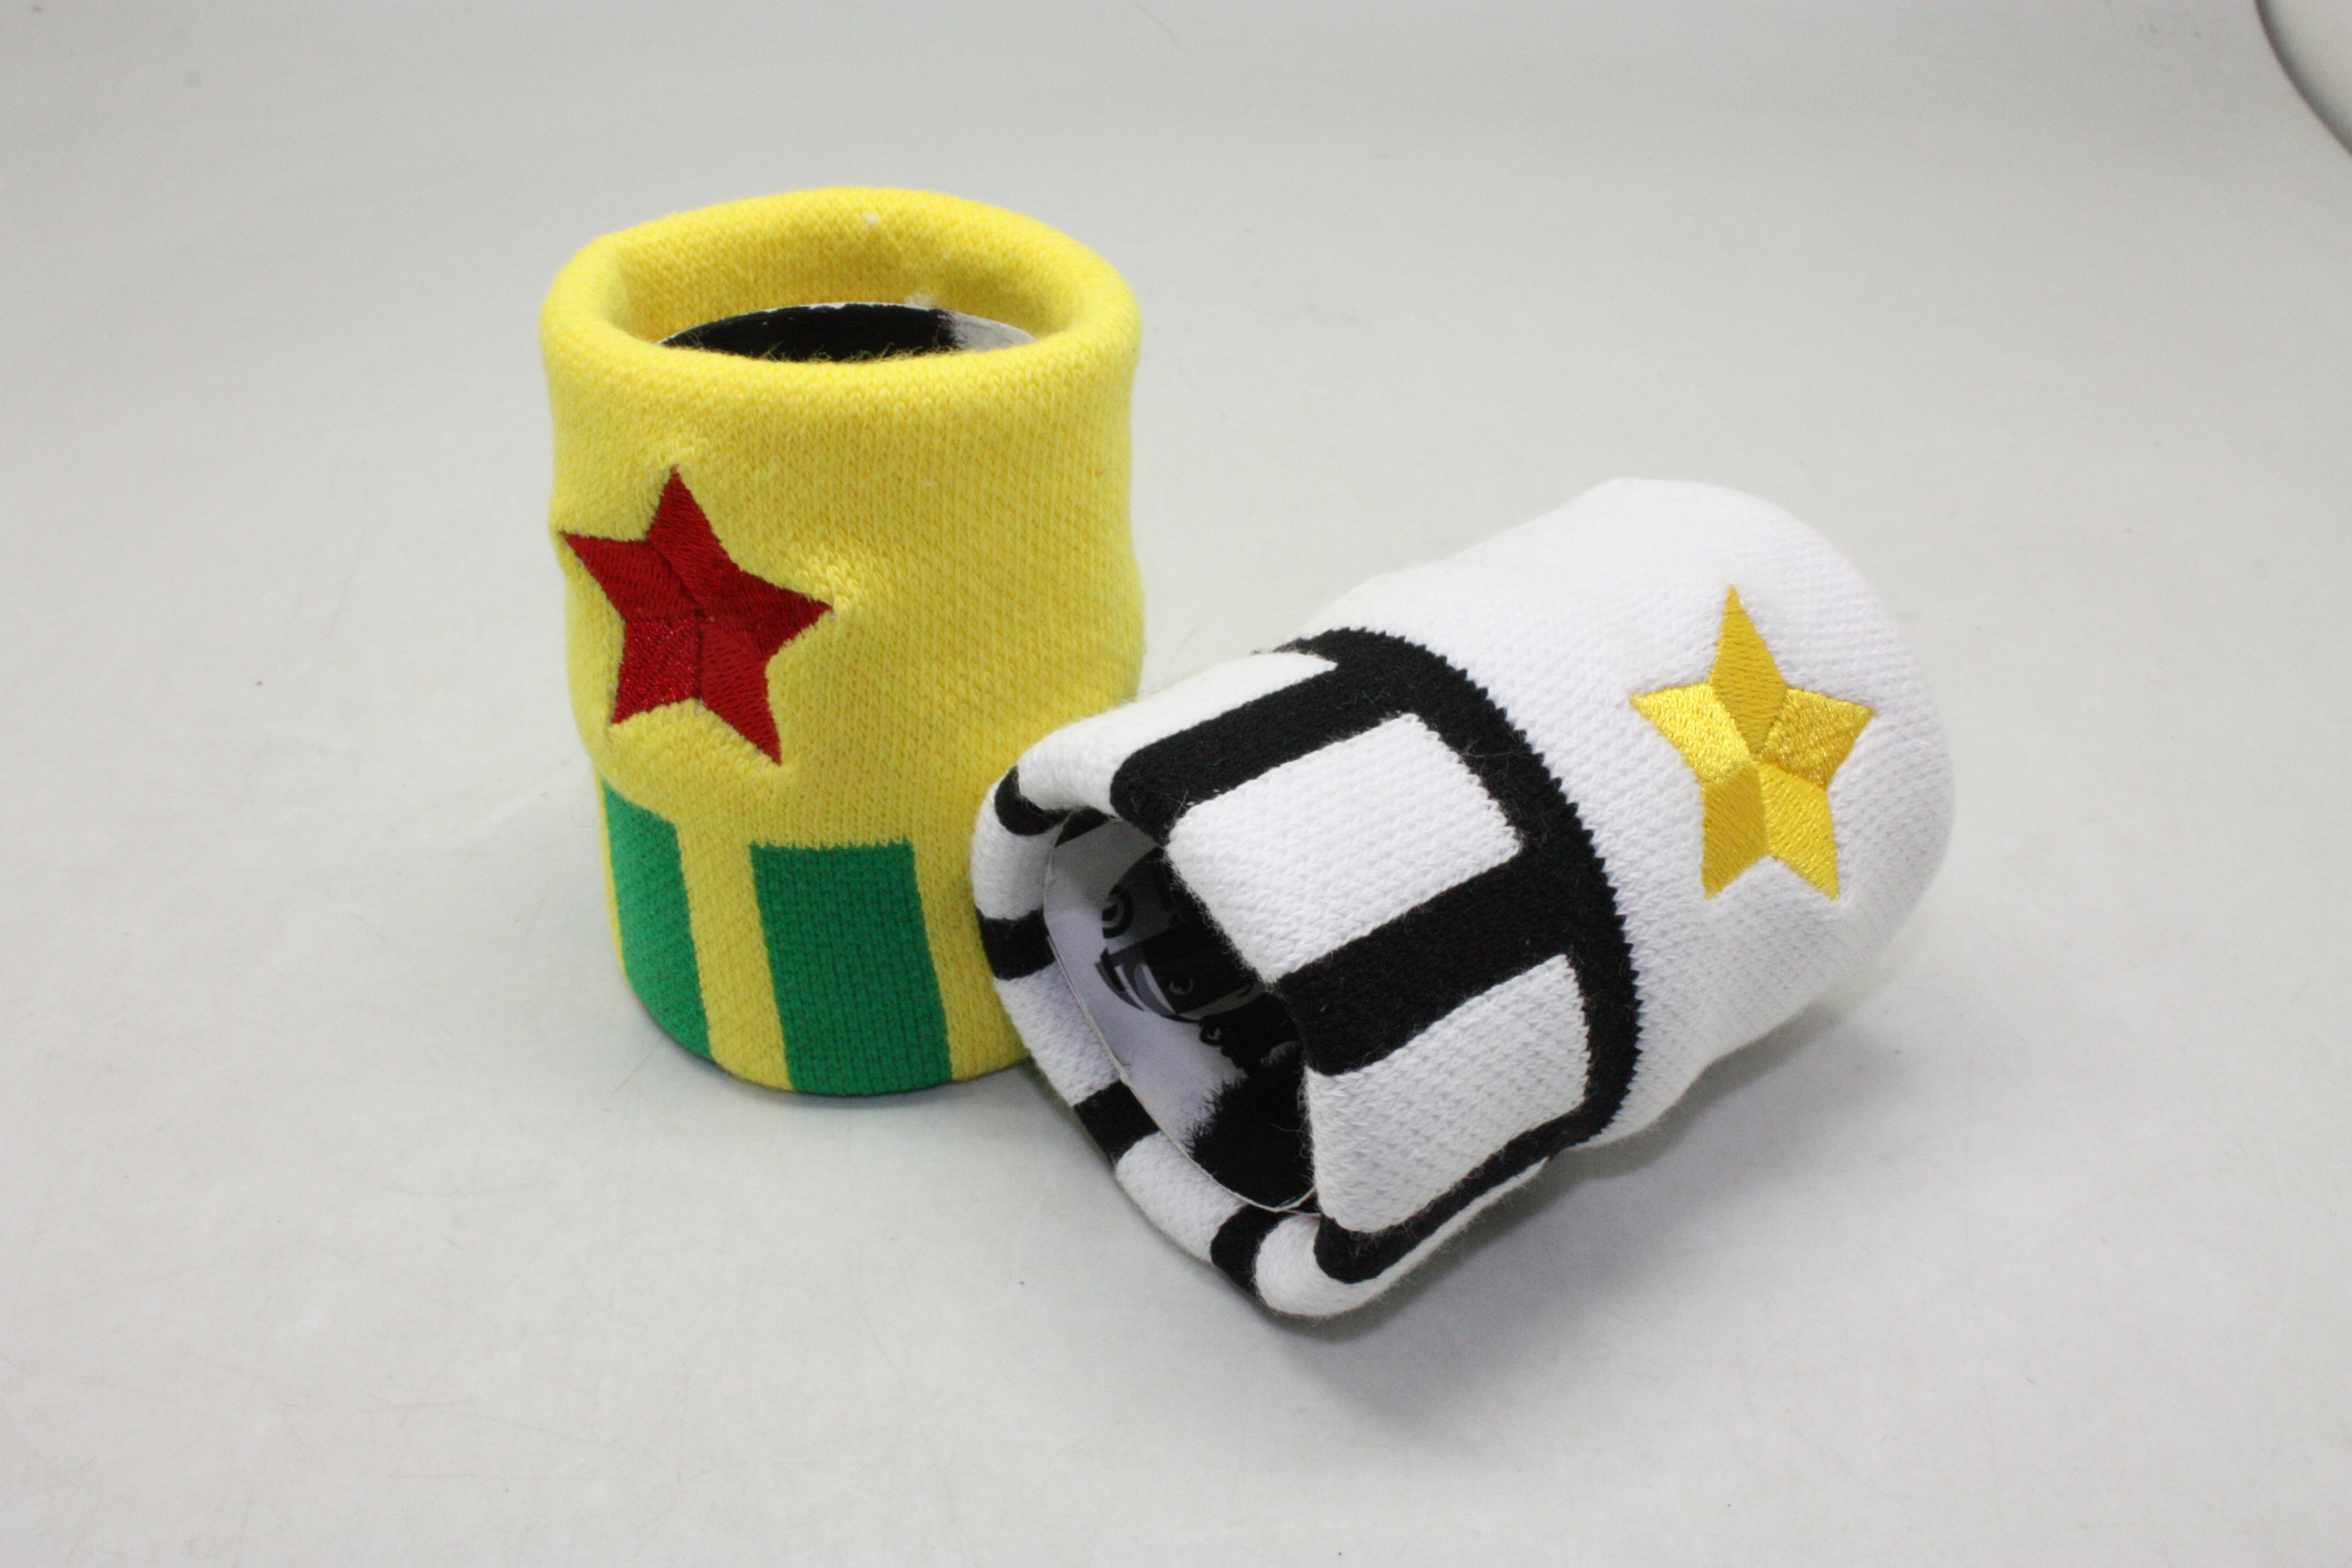
hand, shoe, finger, yellow, toy, font, footwear, stuffed toy, wristband, sweatband, protective gear, jacquard wristband